Robin Roberts (newscaster)

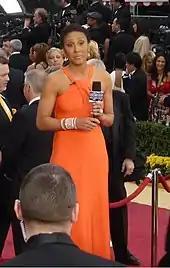
Roberts on the red carpet at the 81st Academy Awards in 2009

Roberts is Presbyterian and a practitioner of Transcendental Meditation.